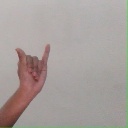
अक्षर: य